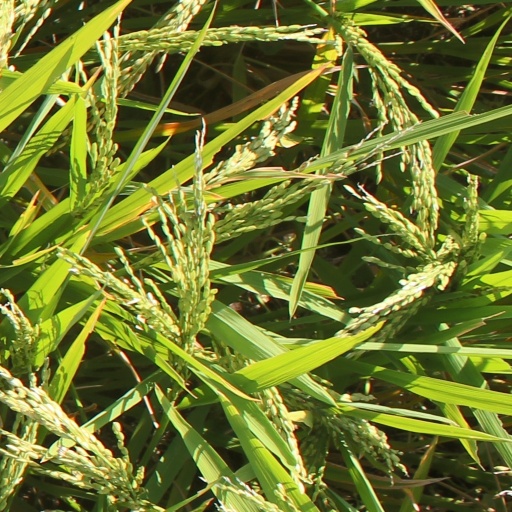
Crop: rice